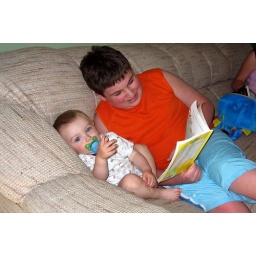
I get my fave book read by the bar mitzvah boy